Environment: real
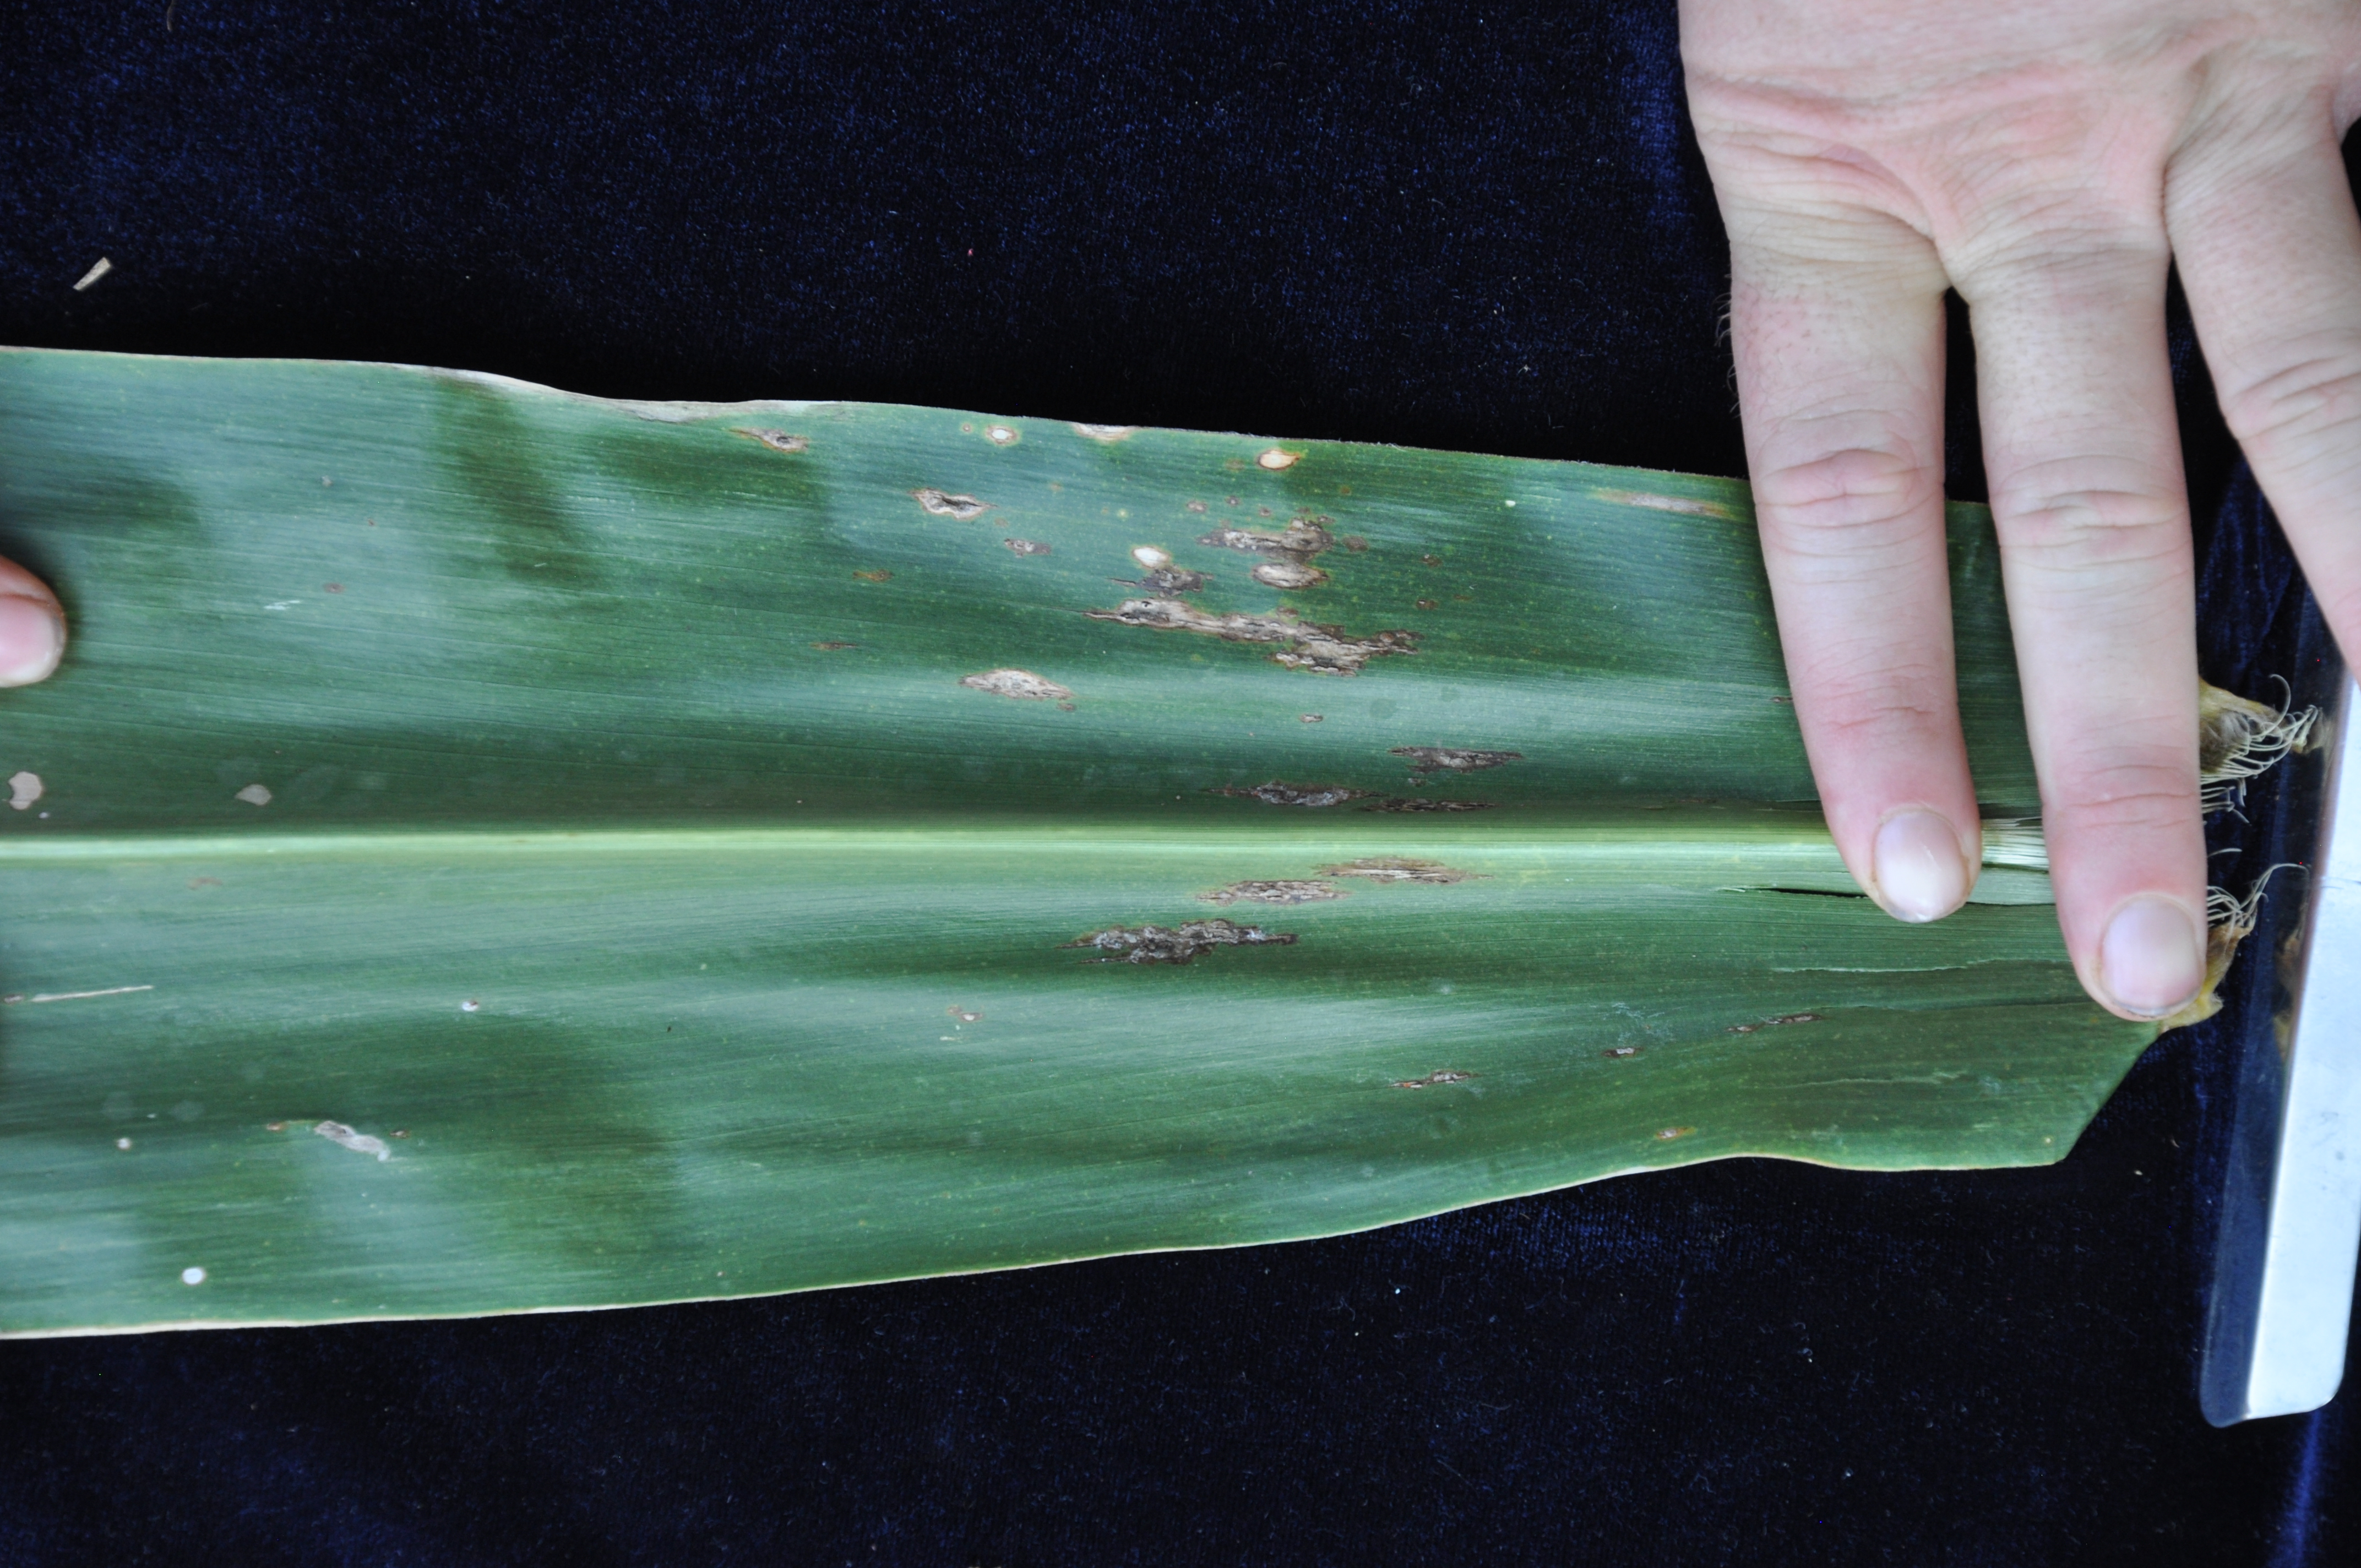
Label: common_rust